Bắc Lệ ambush

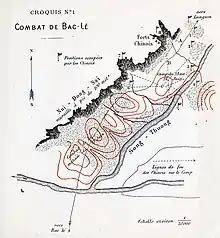
The Bắc Lệ ambush, 23 June 1884

At dawn on 23 June Captain Lecomte crossed the Song Thuong with the column's advance guard (two companies of French infantry, a section of Tonkinese riflemen and a small party of cavalry). The crossing was observed by a force of Chinese infantry deployed in a defensive position on a wooded hill 250 metres behind the river. The Chinese allowed the French troops to cross unmolested, but opened fire while the Tonkinese riflemen were crossing. Their shots were high, and it is possible that they were intended to warn rather than to kill. Lecomte reacted immediately to this hostile demonstration, deploying his infantry to flank the Chinese out of their position. The French drove the Chinese from the hill, and Lecomte established a defensive position to shelter the crossing of the rest of the column. By 11 a.m. the entire French column had crossed the Song Thuong.